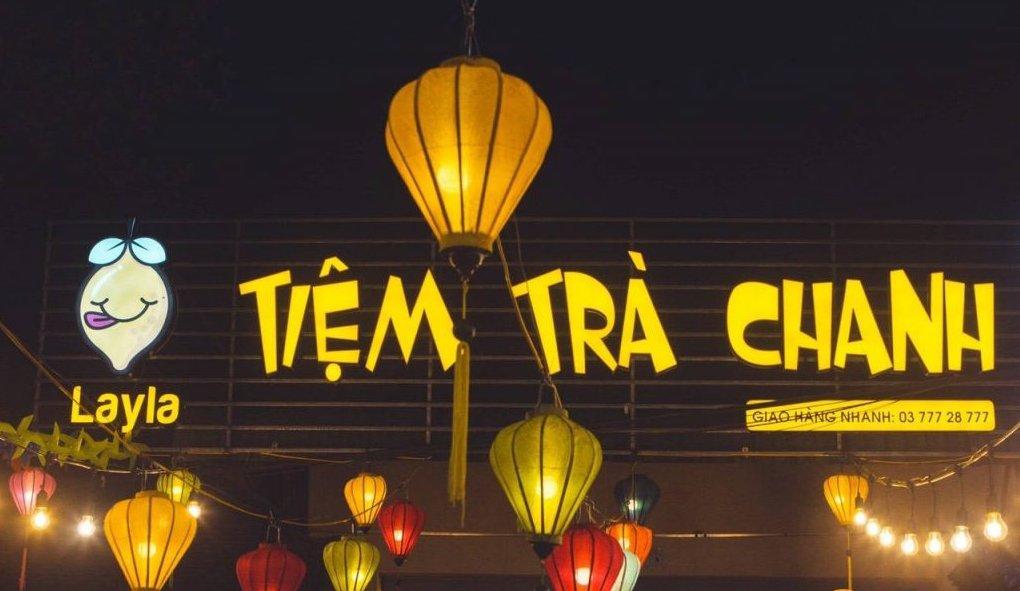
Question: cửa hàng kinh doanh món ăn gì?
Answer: cửa hàng bán trà chanh